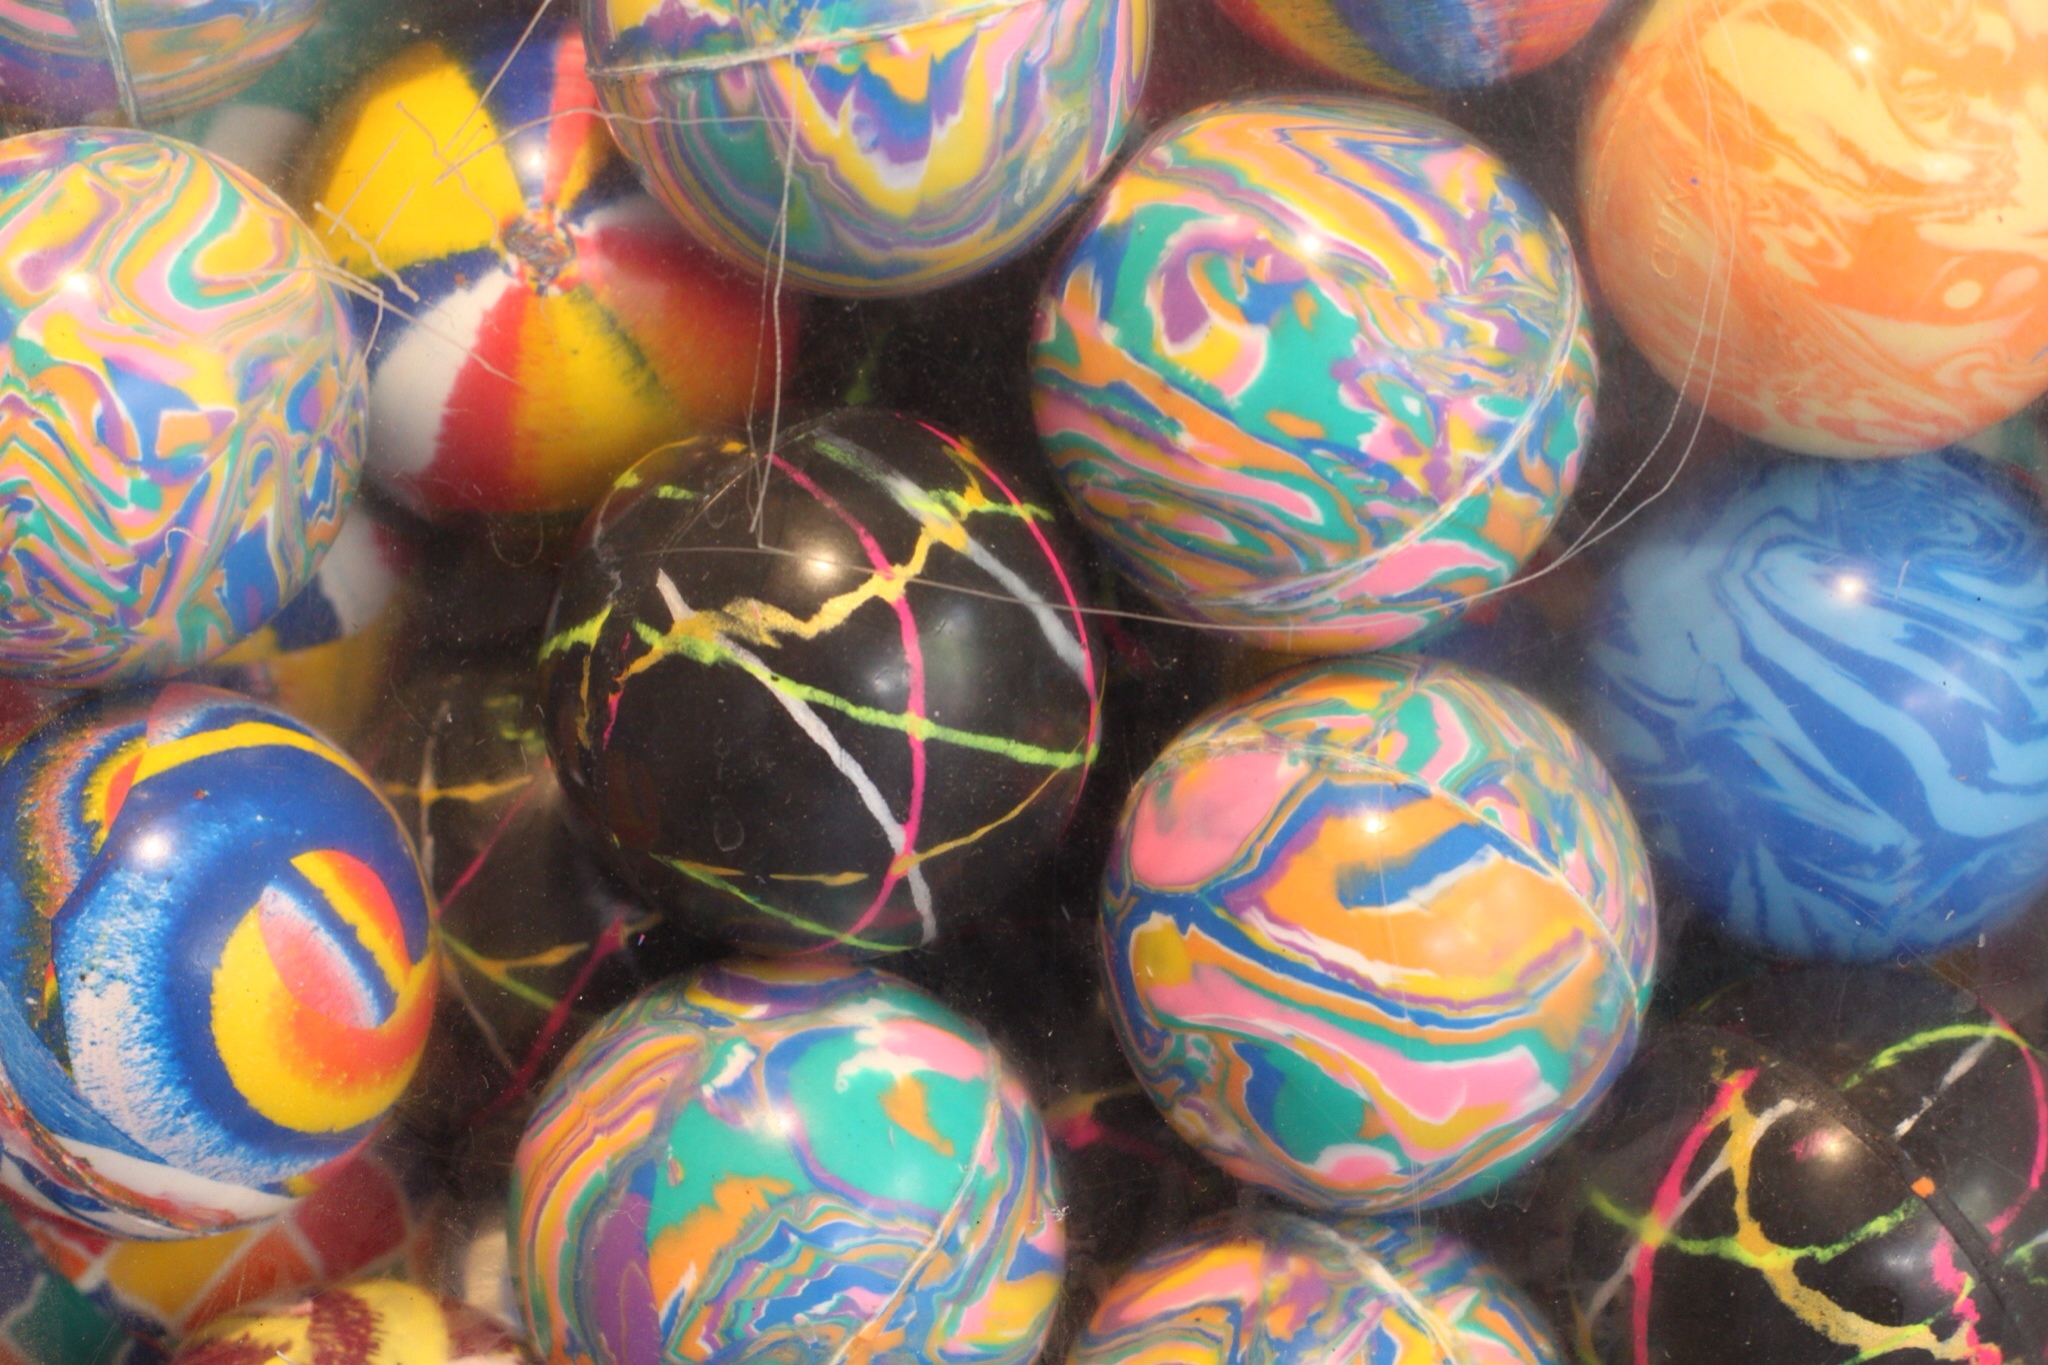
food, dessert, dailyshoot, easter egg